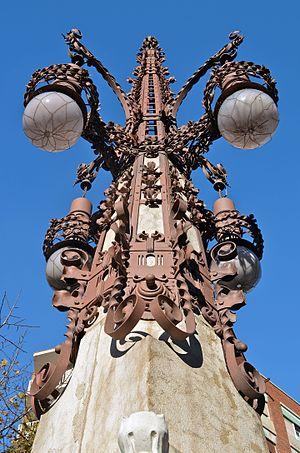
Réverbère conçu en 1909 par l'architecte Pere Falqués, sur l'avenue Gaudí de Barcelone en Catalogne.
Pere Falqués i Urpí, né en 1850 à Barcelone et mort le 22 août 1916 à Barcelone est un architecte moderniste catalan.